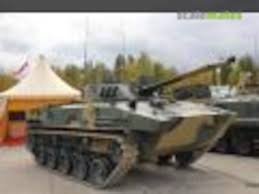
Label: BMD